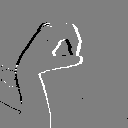
ASL letter: o